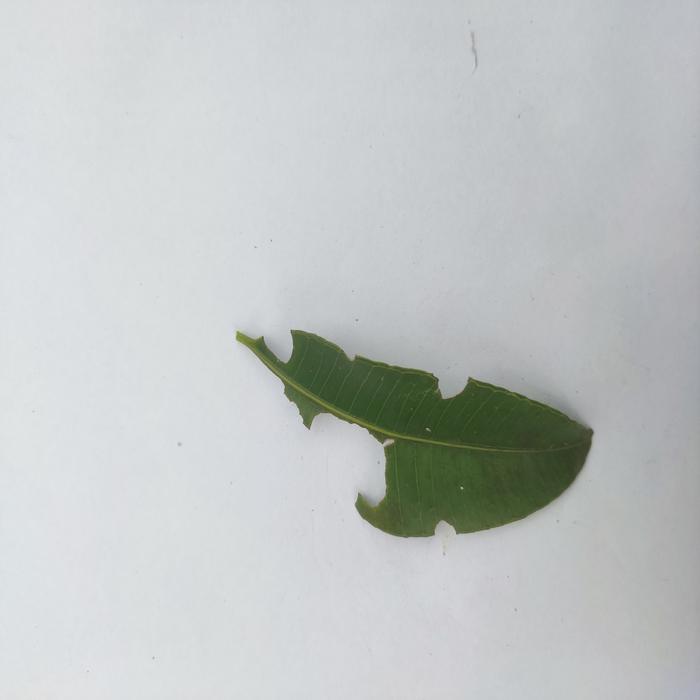
Crop: Hog Plum
Leaf condition: Caterpillars_Infestation